Loccum Abbey

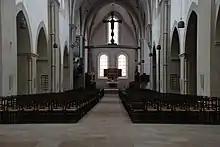
Interior of the abbey church

A Roman Catholic monastery run by the Cistercians, Loccum Abbey originated as a foundation of Count Wilbrand of Hallermund, and was settled from Volkenroda Abbey under the first abbot, Ekkehard, in 1163. An ancient account describes it as being "in a place of horror and a desert of solitude and a dwelling of thieves and brigands"; and adds that, after suffering much from want and from the barbarity of their neighbours, the monks in time brought the land into cultivation, and the people to the fear of God. Loccum very quickly grew wealthy and was under the direct protection of the Pope and the Emperor as an Imperial abbey (i.e., territorially independent).